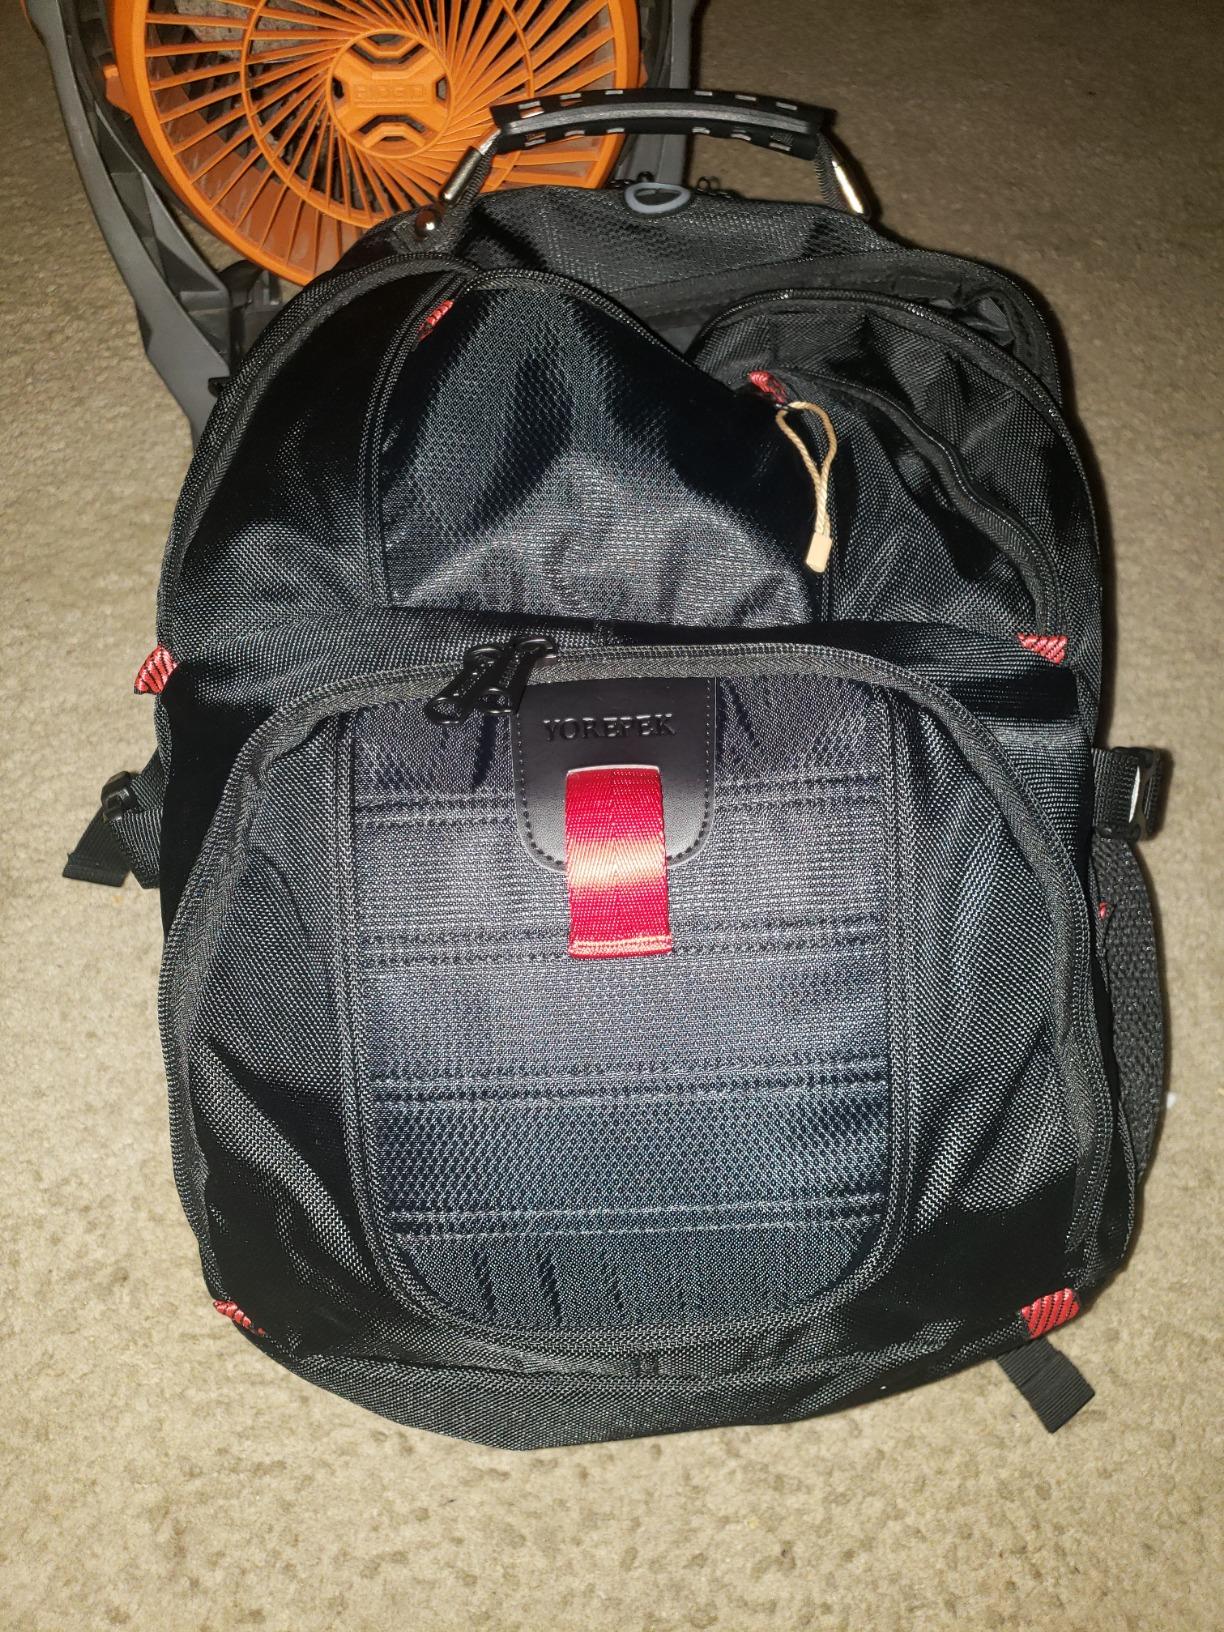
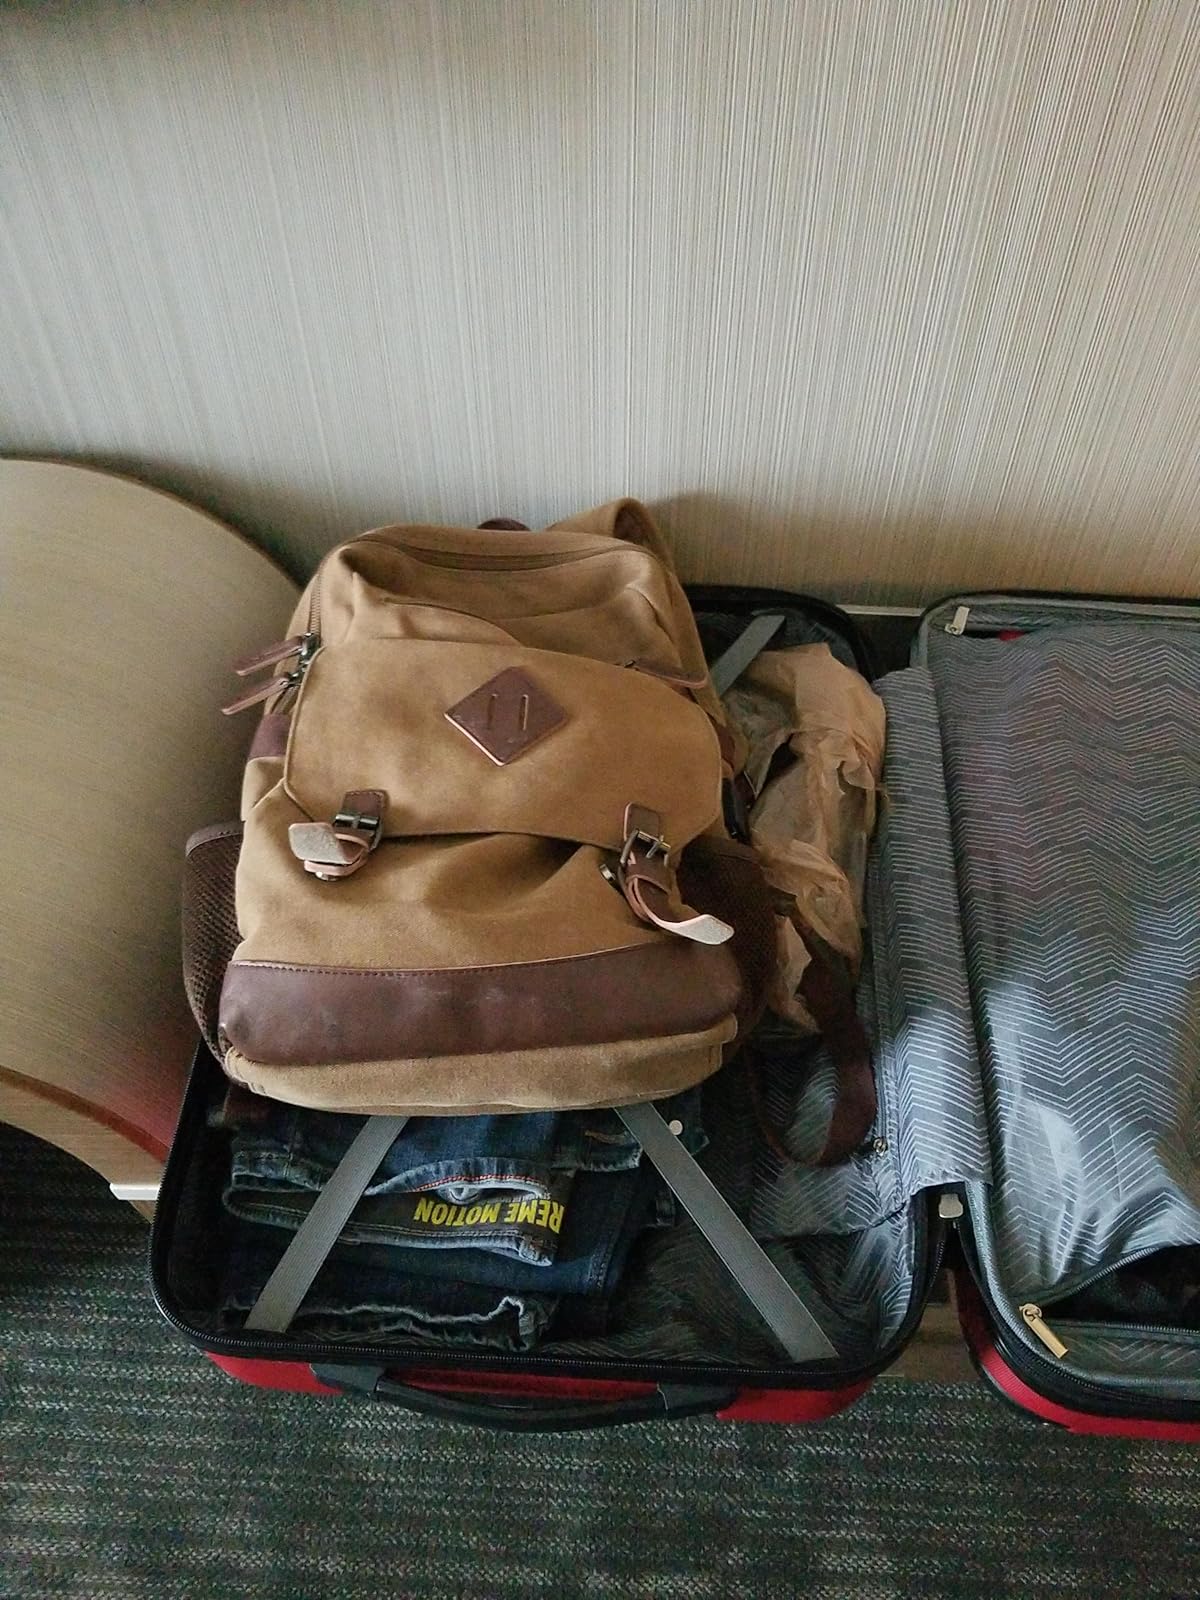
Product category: bag
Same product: no